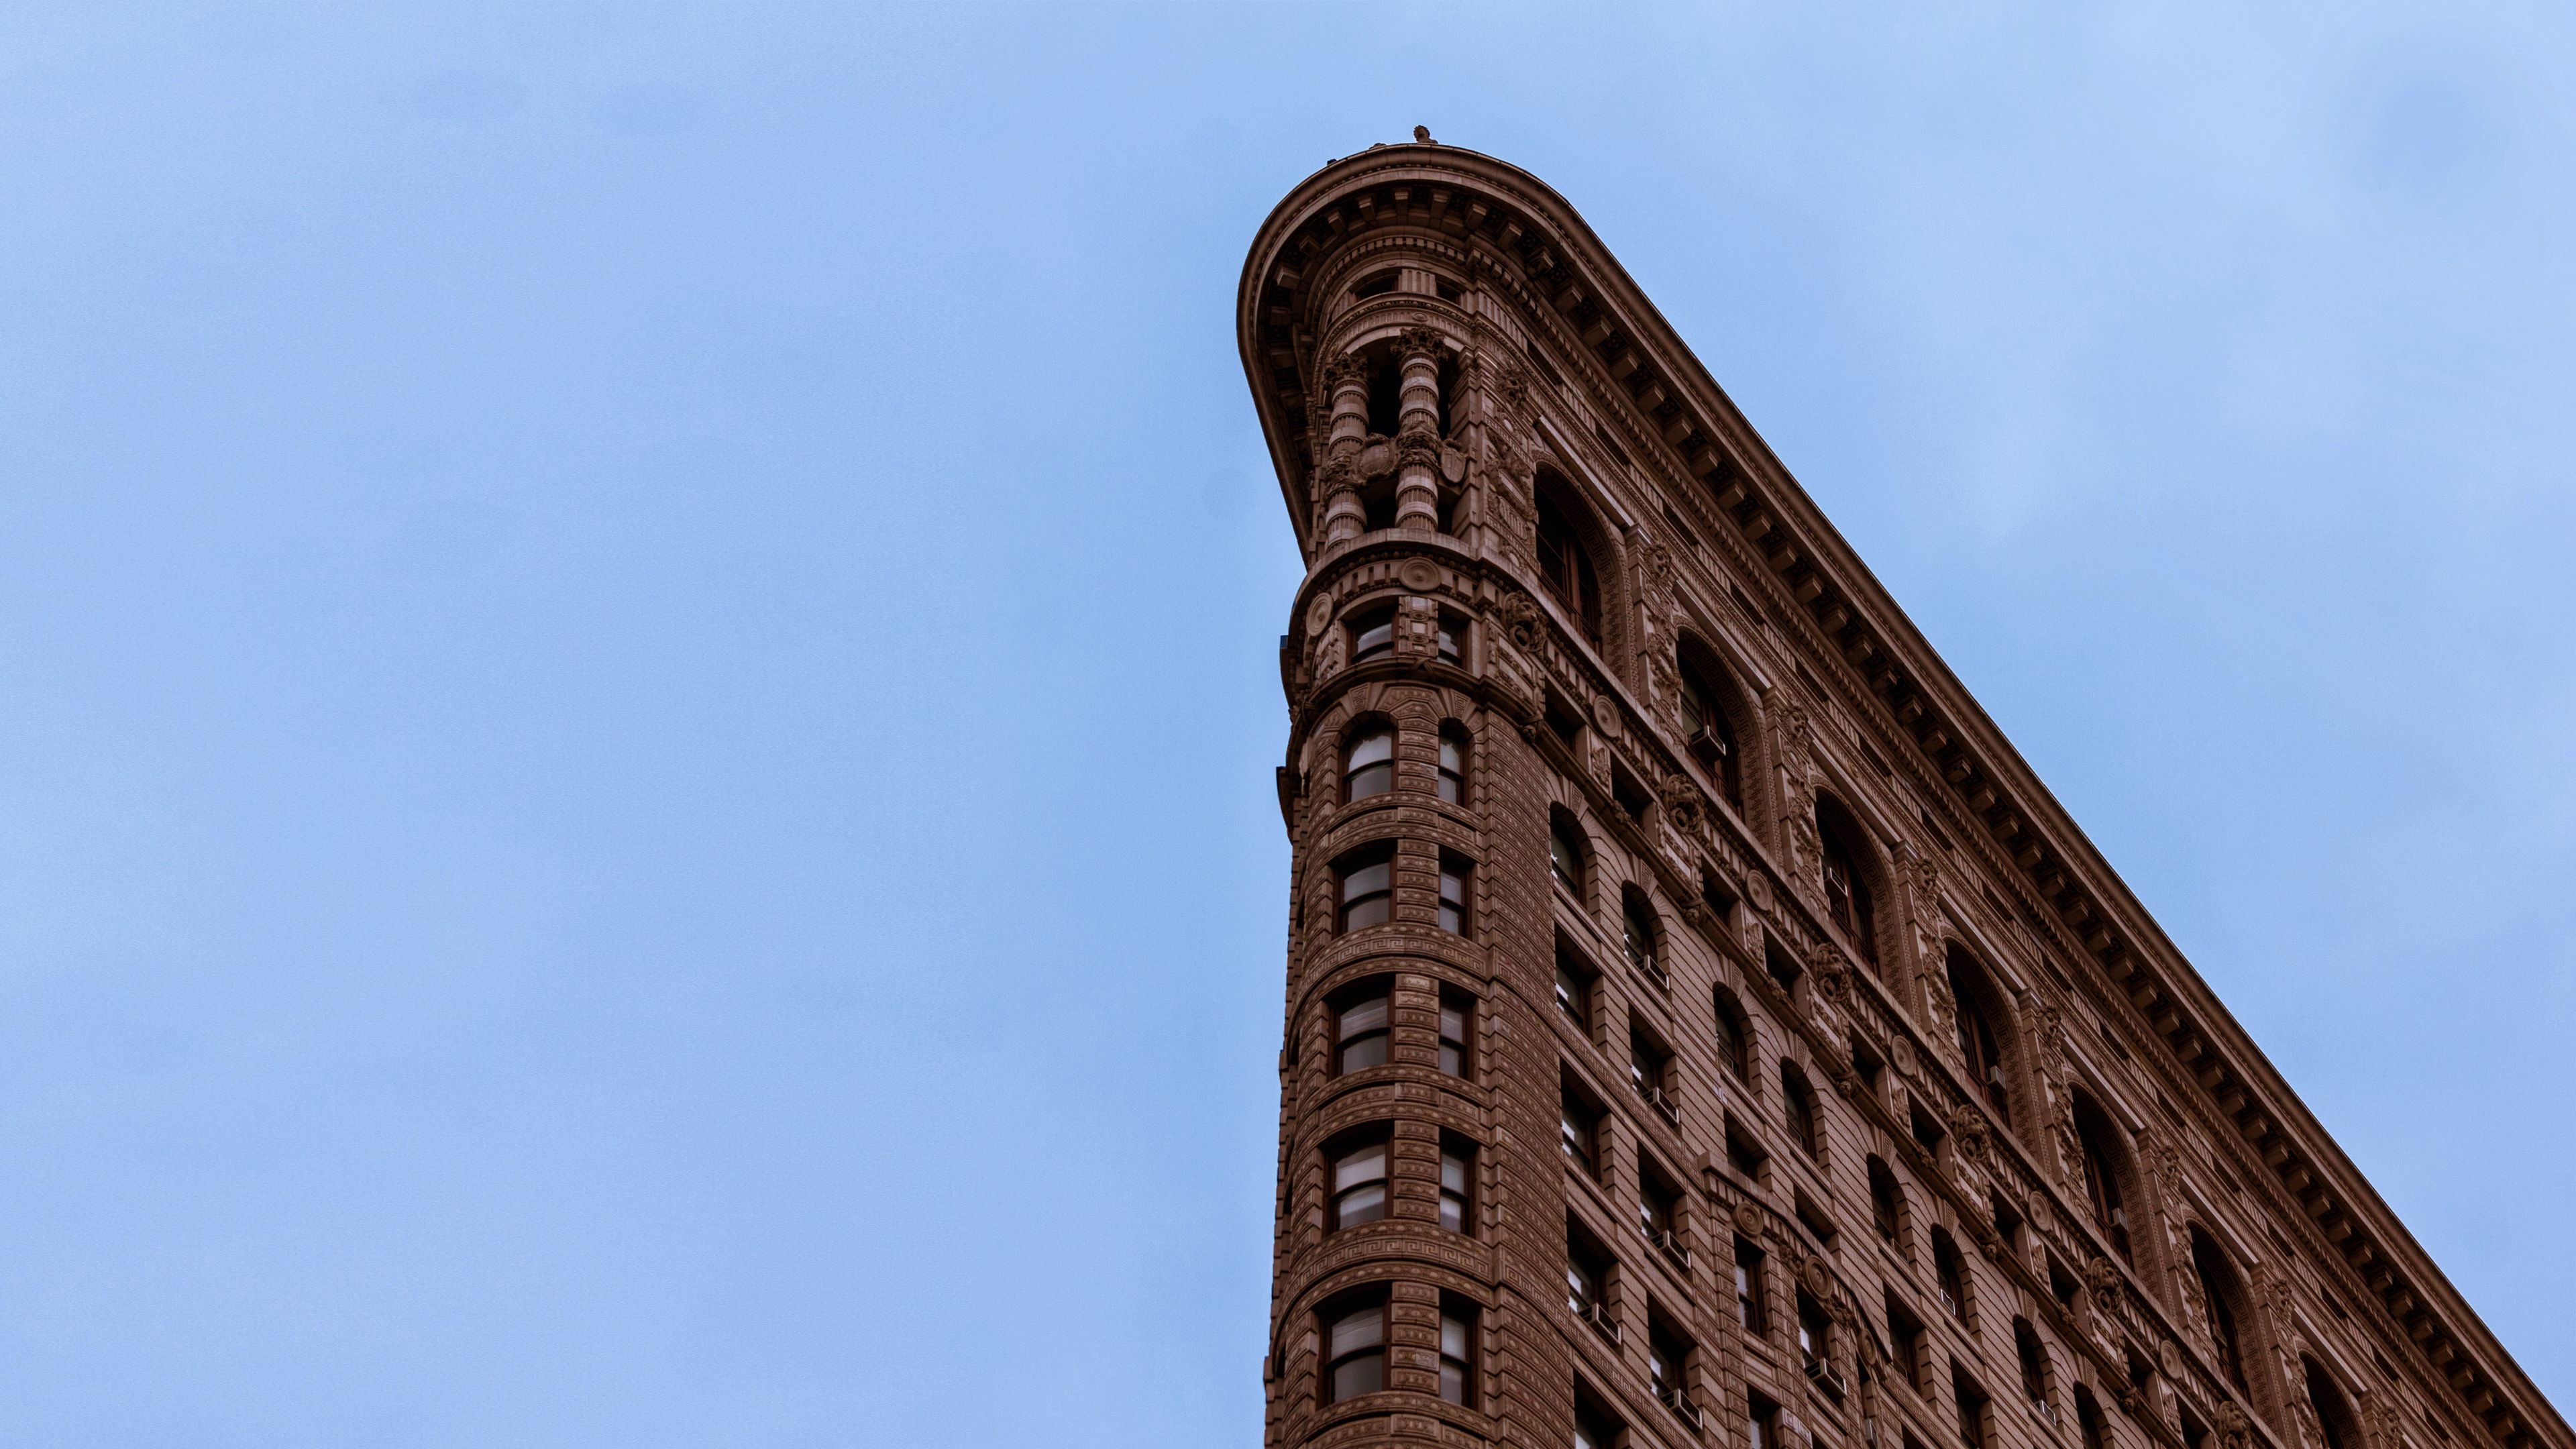
sky, monument, tower, landmark, place of worship, bell tower, temple, spire, steeple